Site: brandenburg
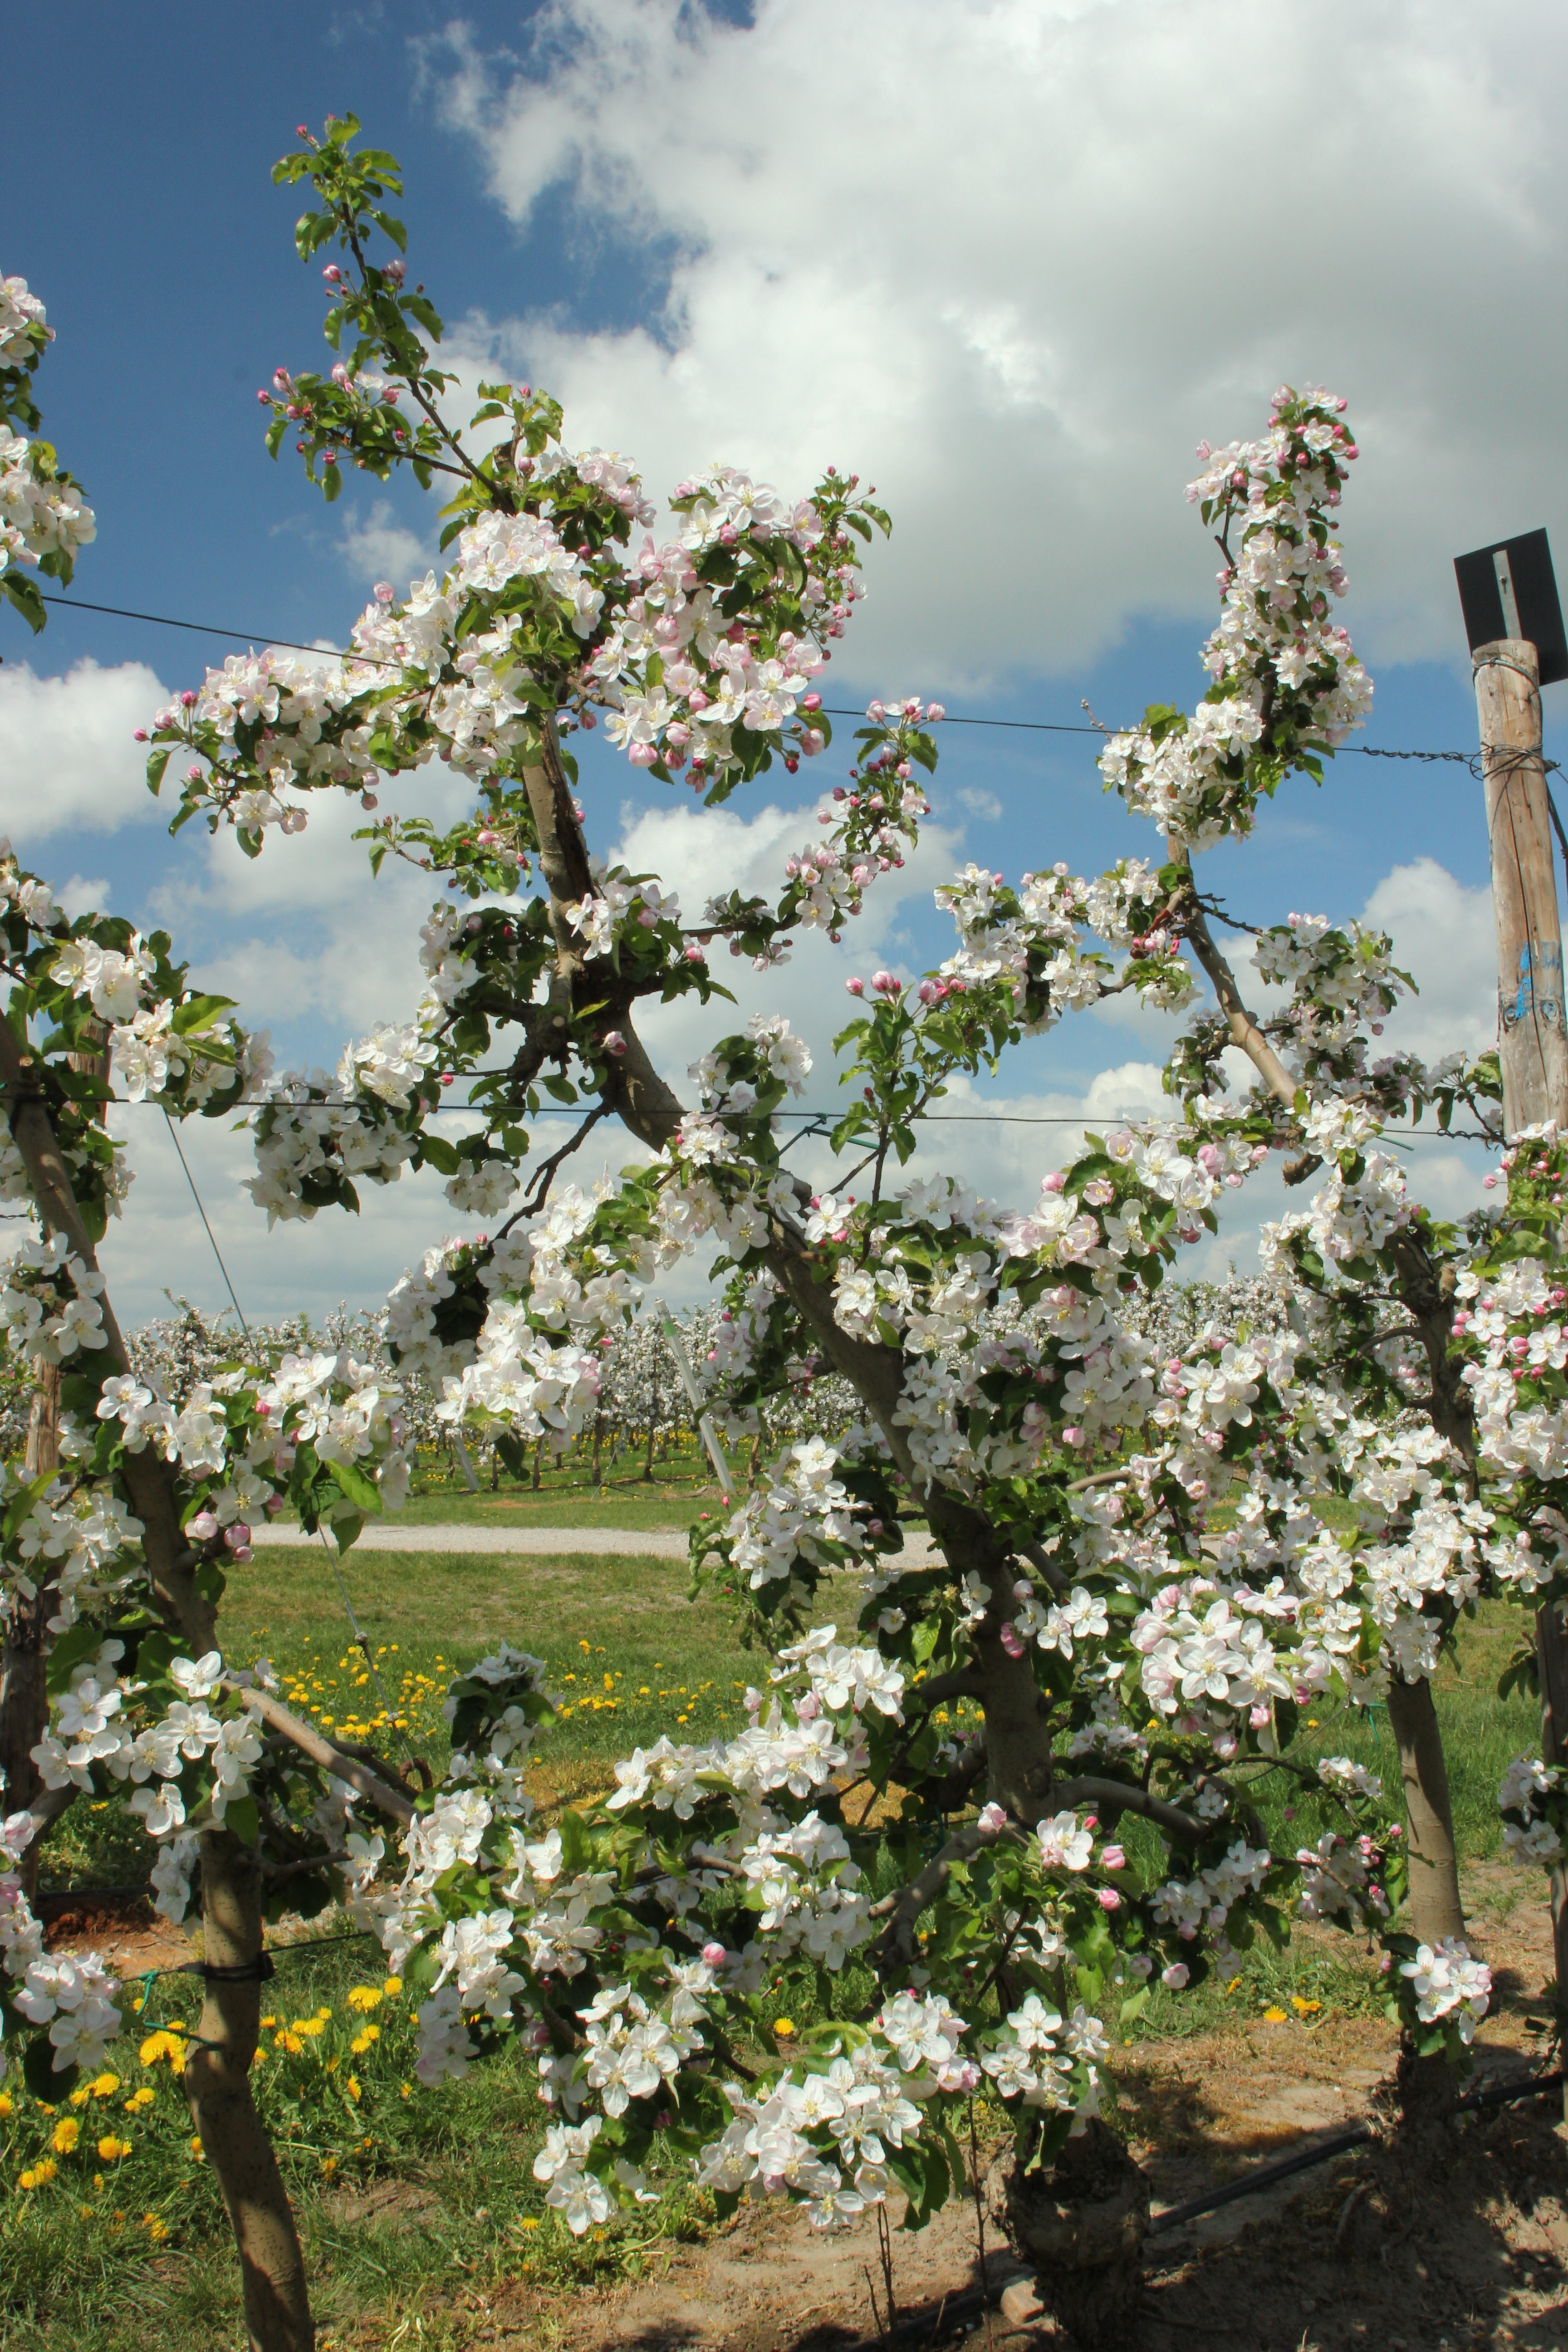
Growth stage (BBCH 65): Flowering